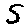
Label: 5